Denmark

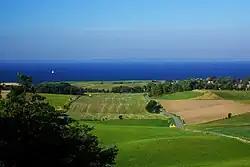
Bay of Aarhus viewed from southern Djursland

The metropolitan part occupies a total area of . The area of inland water is . The size of the land area cannot be stated exactly since the ocean constantly erodes and adds material to the coastline, and because of human land reclamation projects (to counter erosion). Post-glacial rebound raises the land by a bit less than per year in the north and east, extending the coast. A circle enclosing the same area as Denmark would be in diameter with a circumference of (land area only: and respectively). It shares a border of with Germany to the south and is otherwise surrounded by of tidal shoreline (including small bays and inlets). No location in Denmark is farther from the coast than . On the south-west coast of Jutland, the tide is between , and the tideline moves outward and inward on a stretch. Denmark's territorial waters total .